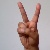
The image shows a hand gesture representing the letter 'V' in Indian Sign Language.